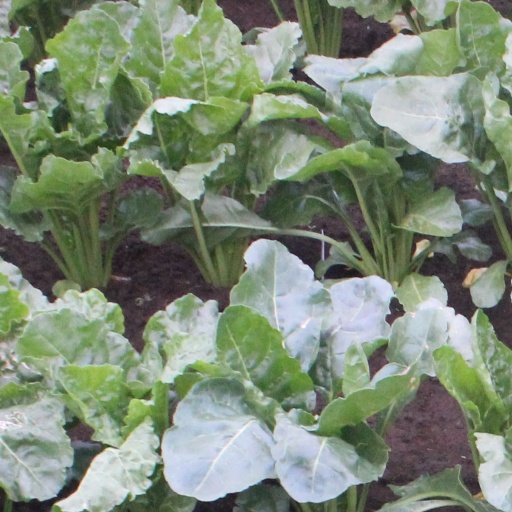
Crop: sugar beet